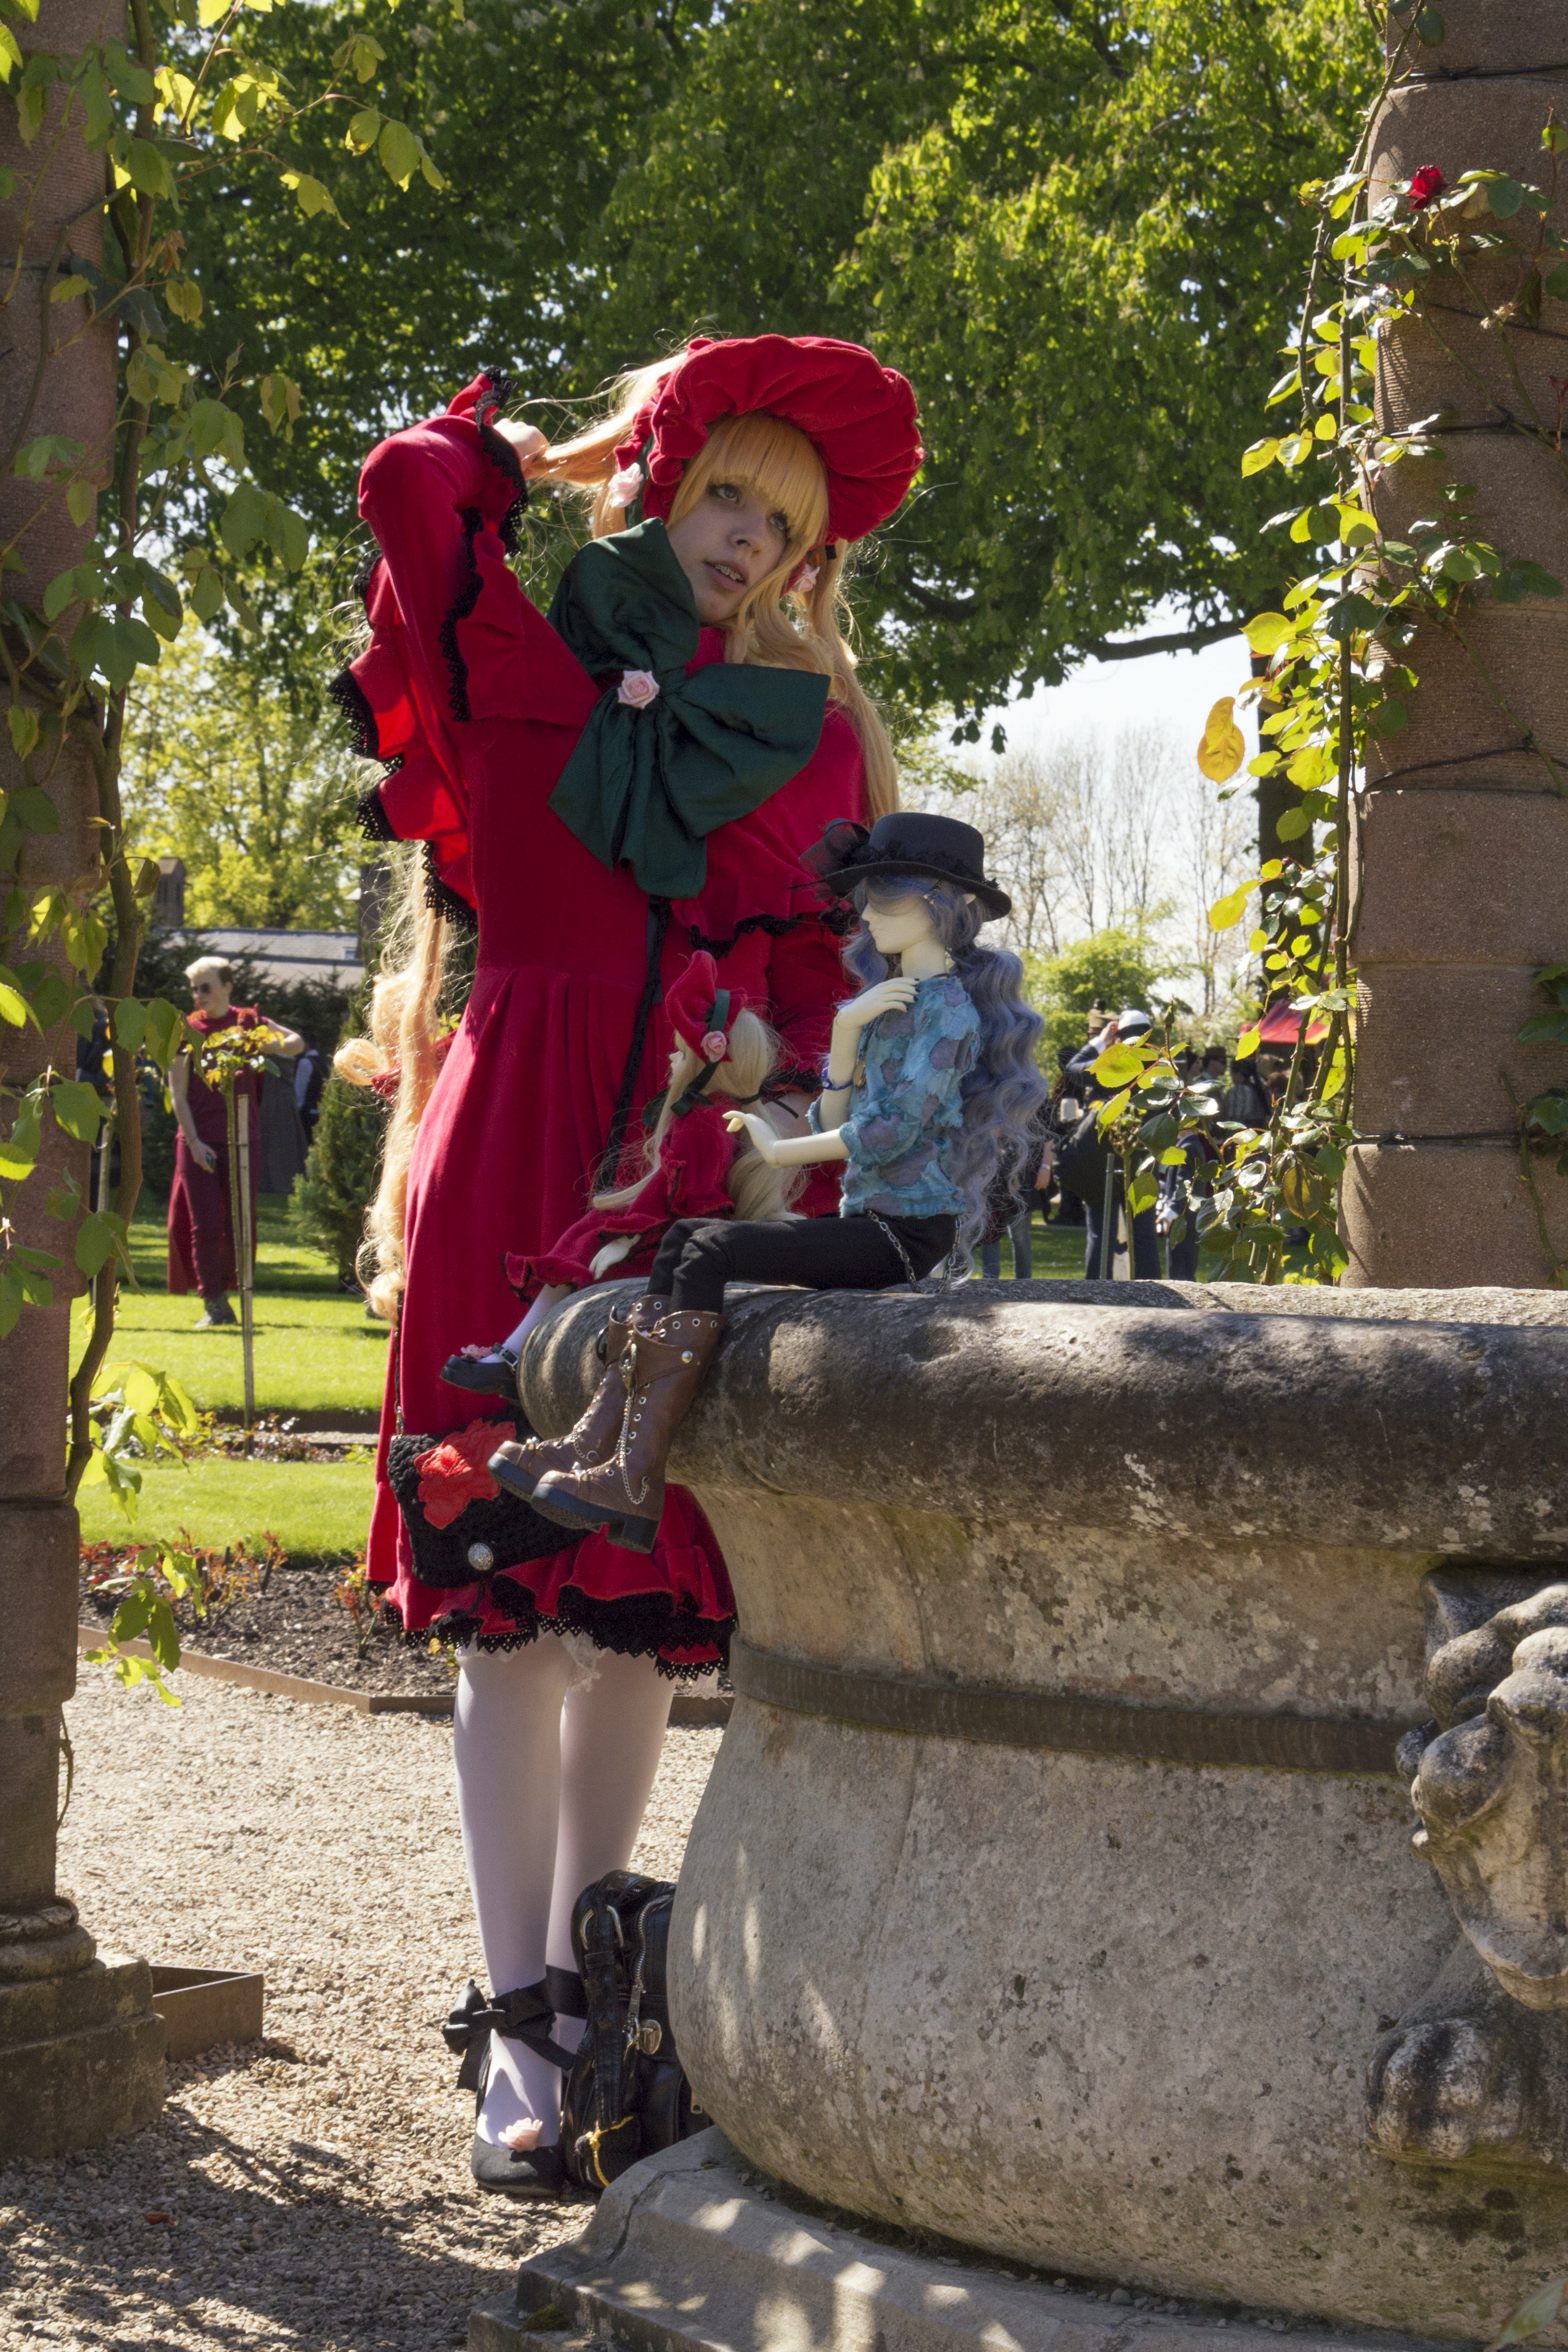
outdoor, people, photography, van, photo, spring, nikon, clothing, cosplay, holland, festival, nederland, netherlands, de, fun, dutch, outdoorphotography, picture, photograph, fotos, foto, fotografie, pd, event, costume, kasteel, paulvandevelde, pdvandevelde, padagudaloma, dordrecht, nederlandinfotos, eventphotography, evenementenfotografie, pvdvfotografie, pdvandeveldedordrecht, nederlandsefotografie, dutchphotogaraphy, totallydutch, fotografienederland, hollandsefotografie, fotografieholland, velde, haarzuilens, dehaar, elfia, eff, kasteeldehaar, elffantasyfair, elfiahaarzuilens, elfia2014, eff2014